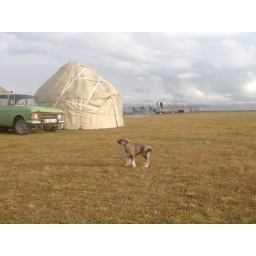
Kyrgzstan: Yurt dog by lake Song